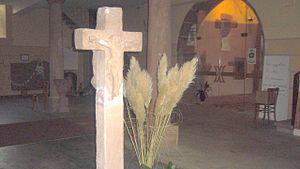
Les établissements monastiques du massif des Vosges illustrent l'histoire des régions françaises autrefois dans le Saint-Empire romain germanique, puis dans la France de l'Ancien Régime. Comme pour les princes-évêques, les abbesses et les abbés étaient très souvent princesse et prince d'Empire siégeant à la Diète d'Empire et certains étaient même souverains d'un état ecclésiastique indépendant avec un temporel plus ou moins étendu, à l'instar des nombreux territoires de la Kleinstaaterei du Saint-Empire. Leur implantation répond à une dynamique transfrontalière entre la Lorraine, la Suisse et l'Allemagne actuelles où la haute noblesse des anciennes dynasties européennes aussi bien que la petite noblesse régionale des pays rhénans joueront un rôle non négligeable. Leurs possessions territoriales ont conduit à des conflits avec les souverains laïcs, notamment à cause des avoueries qui les rendaient tributaires de la main armée des seigneurs locaux. La sécularisation de quelques abbayes prestigieuses en chapitres canoniaux est un point commun que l'on retrouve sur les deux versants du massif vosgien.
Il existe actuellement dans la commune de Lièpvre quatorze croix ou calvaires. On les trouve généralement en bordure des routes et chemins forestiers, et aux carrefours, ou encore à flanc des collines.